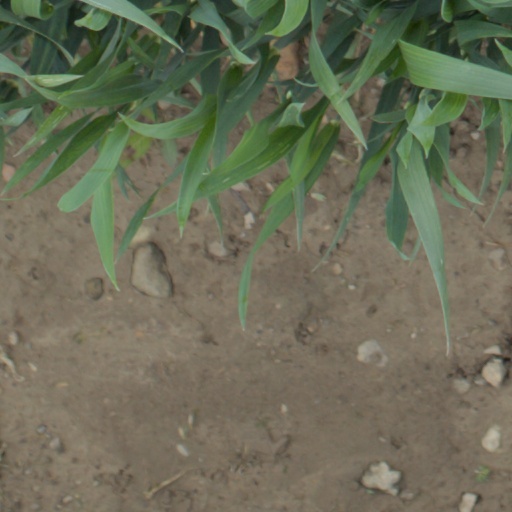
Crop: wheat